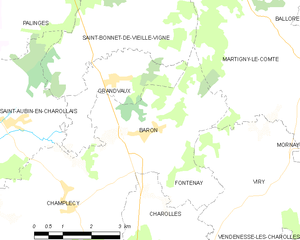
Carte des communes françaises